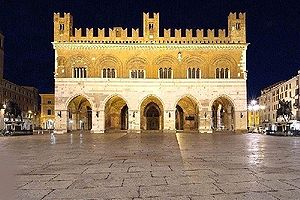
Piacenza
Piacenza er en by i Emilia-Romagna i Norditalien. Byen ligger mellem Milano og Parma og er hovedstad i provinsen Piacenza.